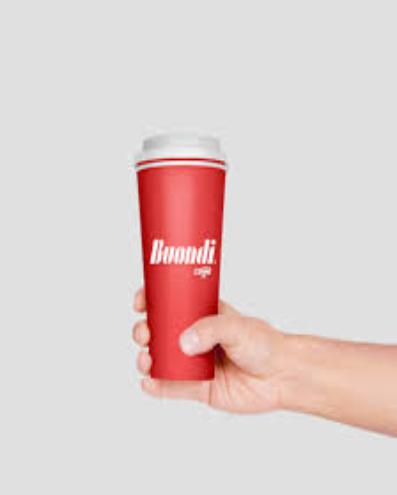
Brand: Buondi
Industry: Food